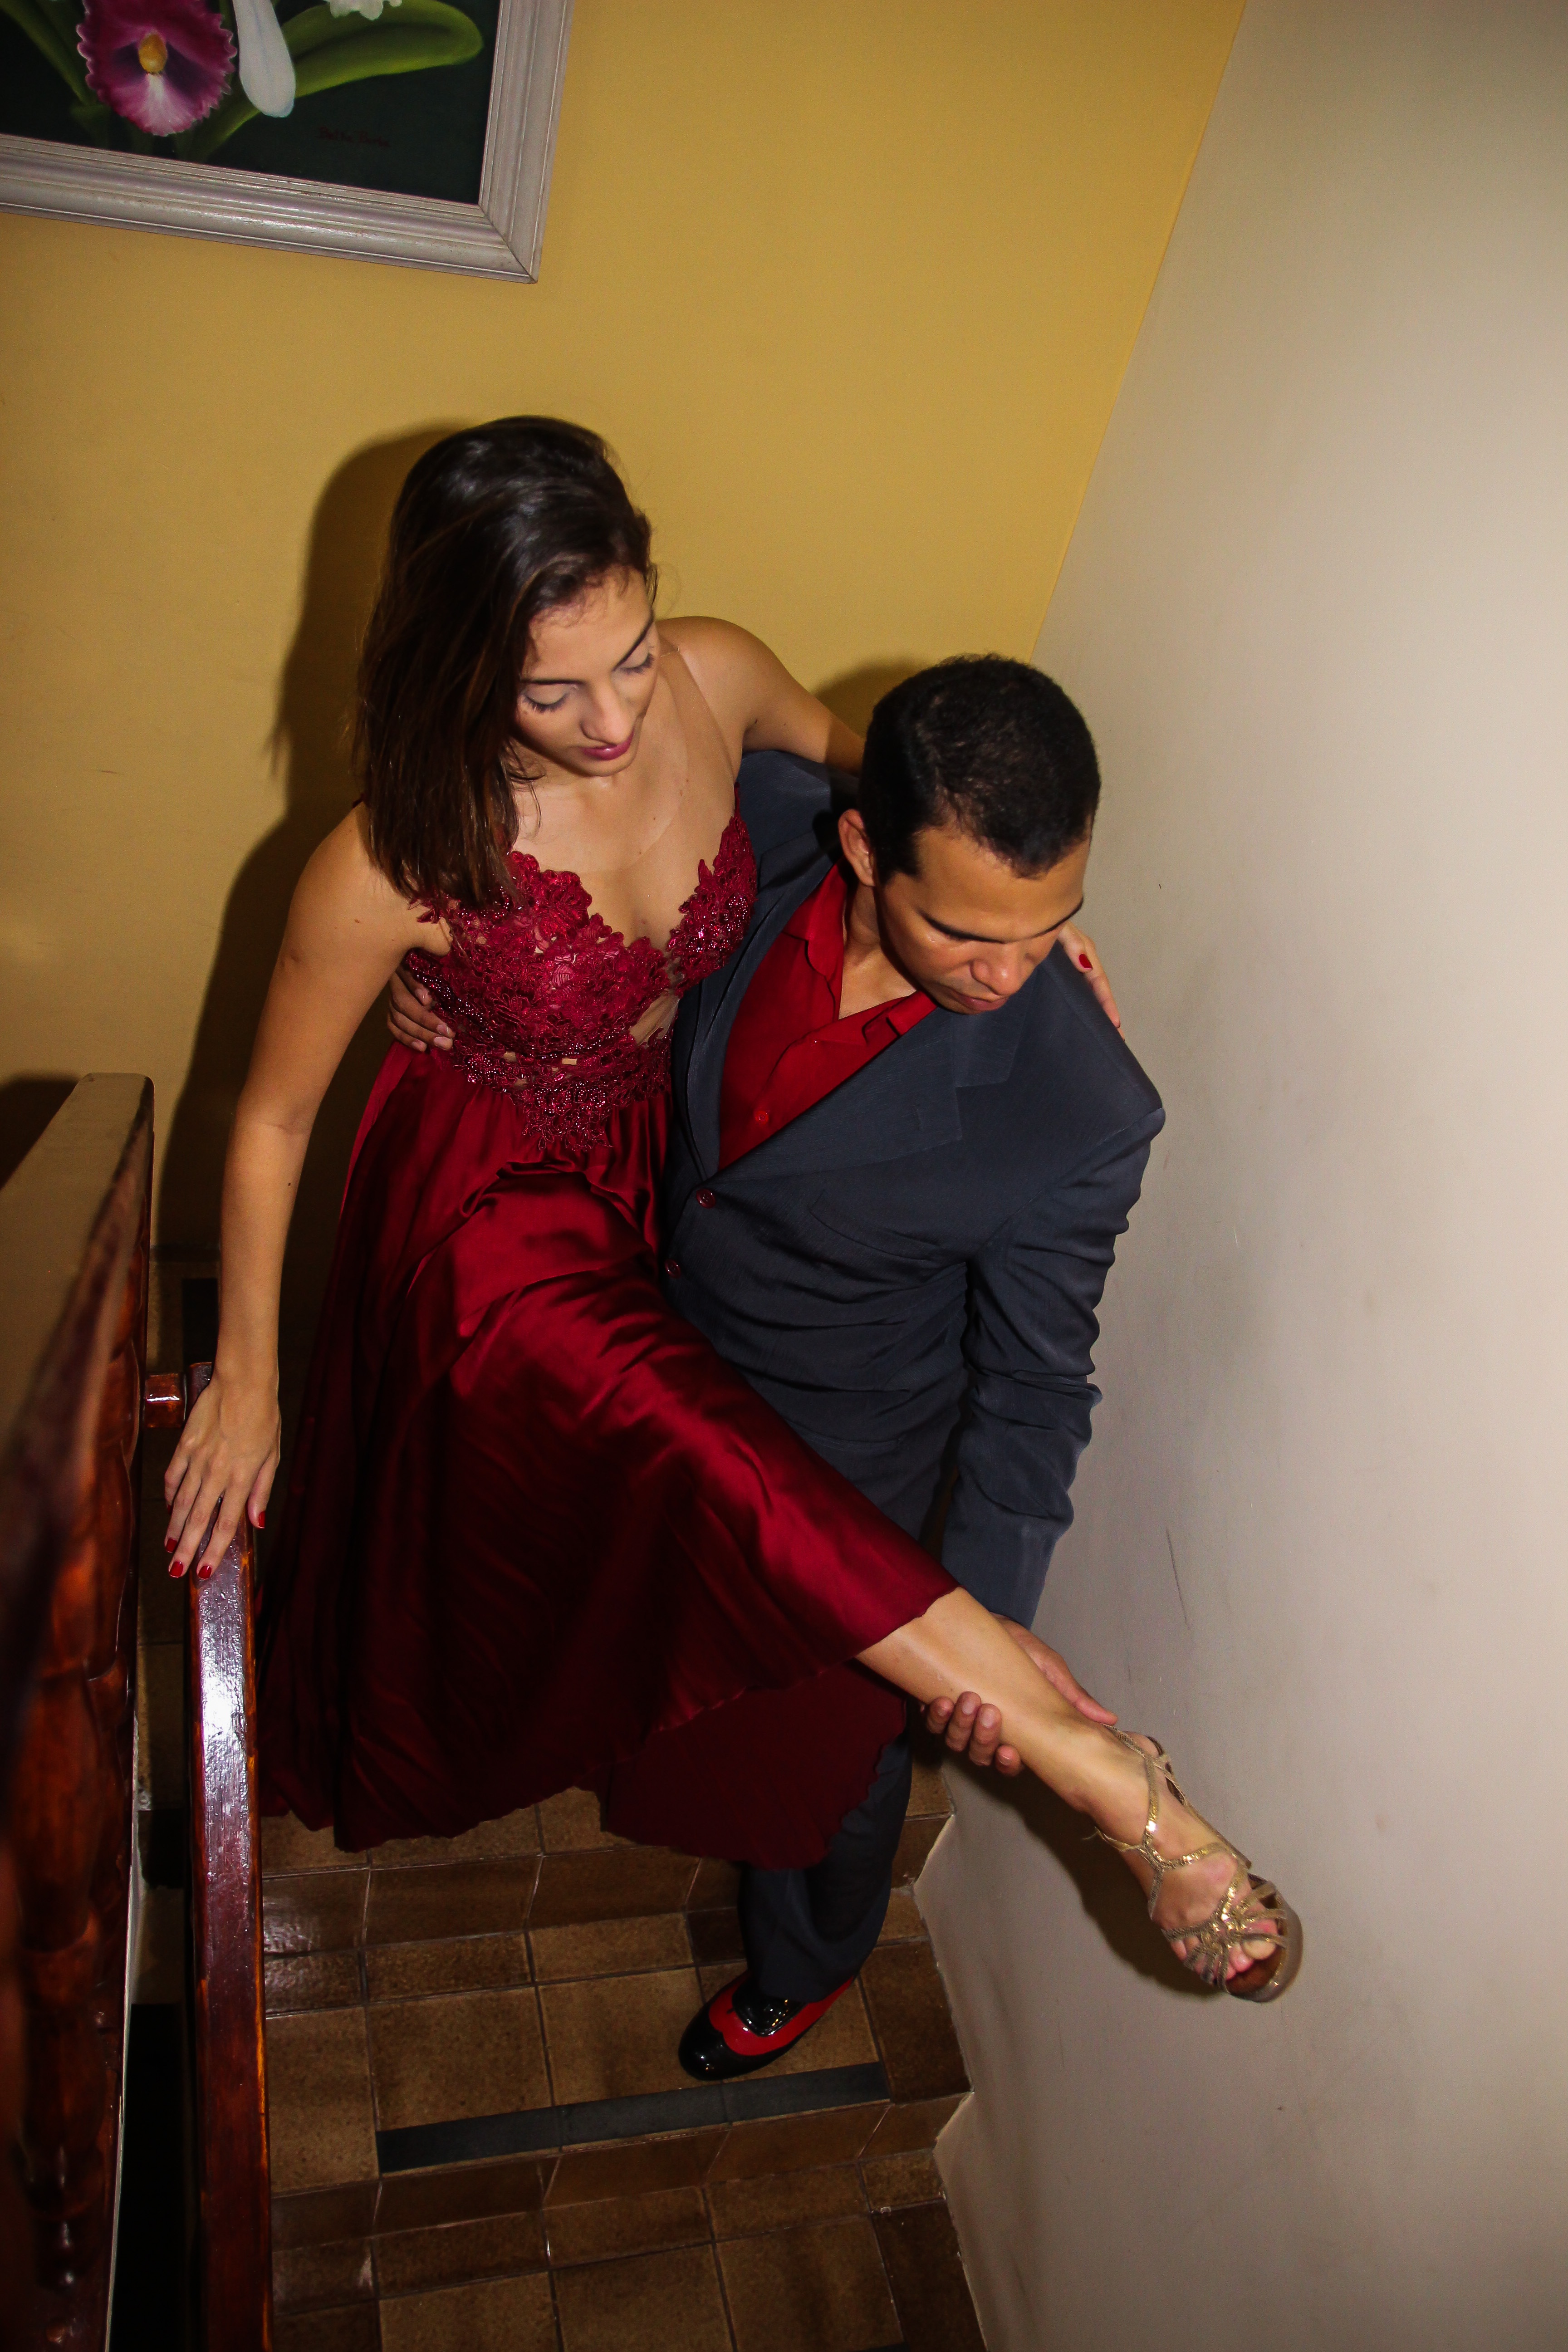
dance, red, lady, ceremony, dancing, danse, bolero, interaction, photo shoot, tanzen, ballroom dance, ballroom dancing